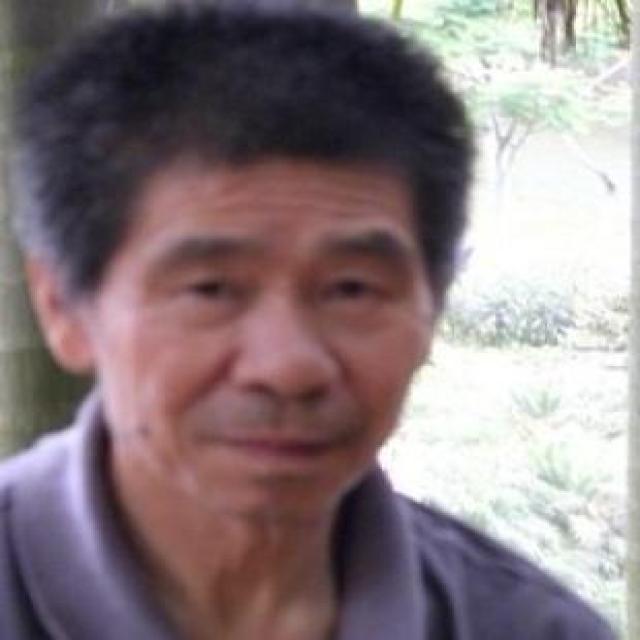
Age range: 45-64